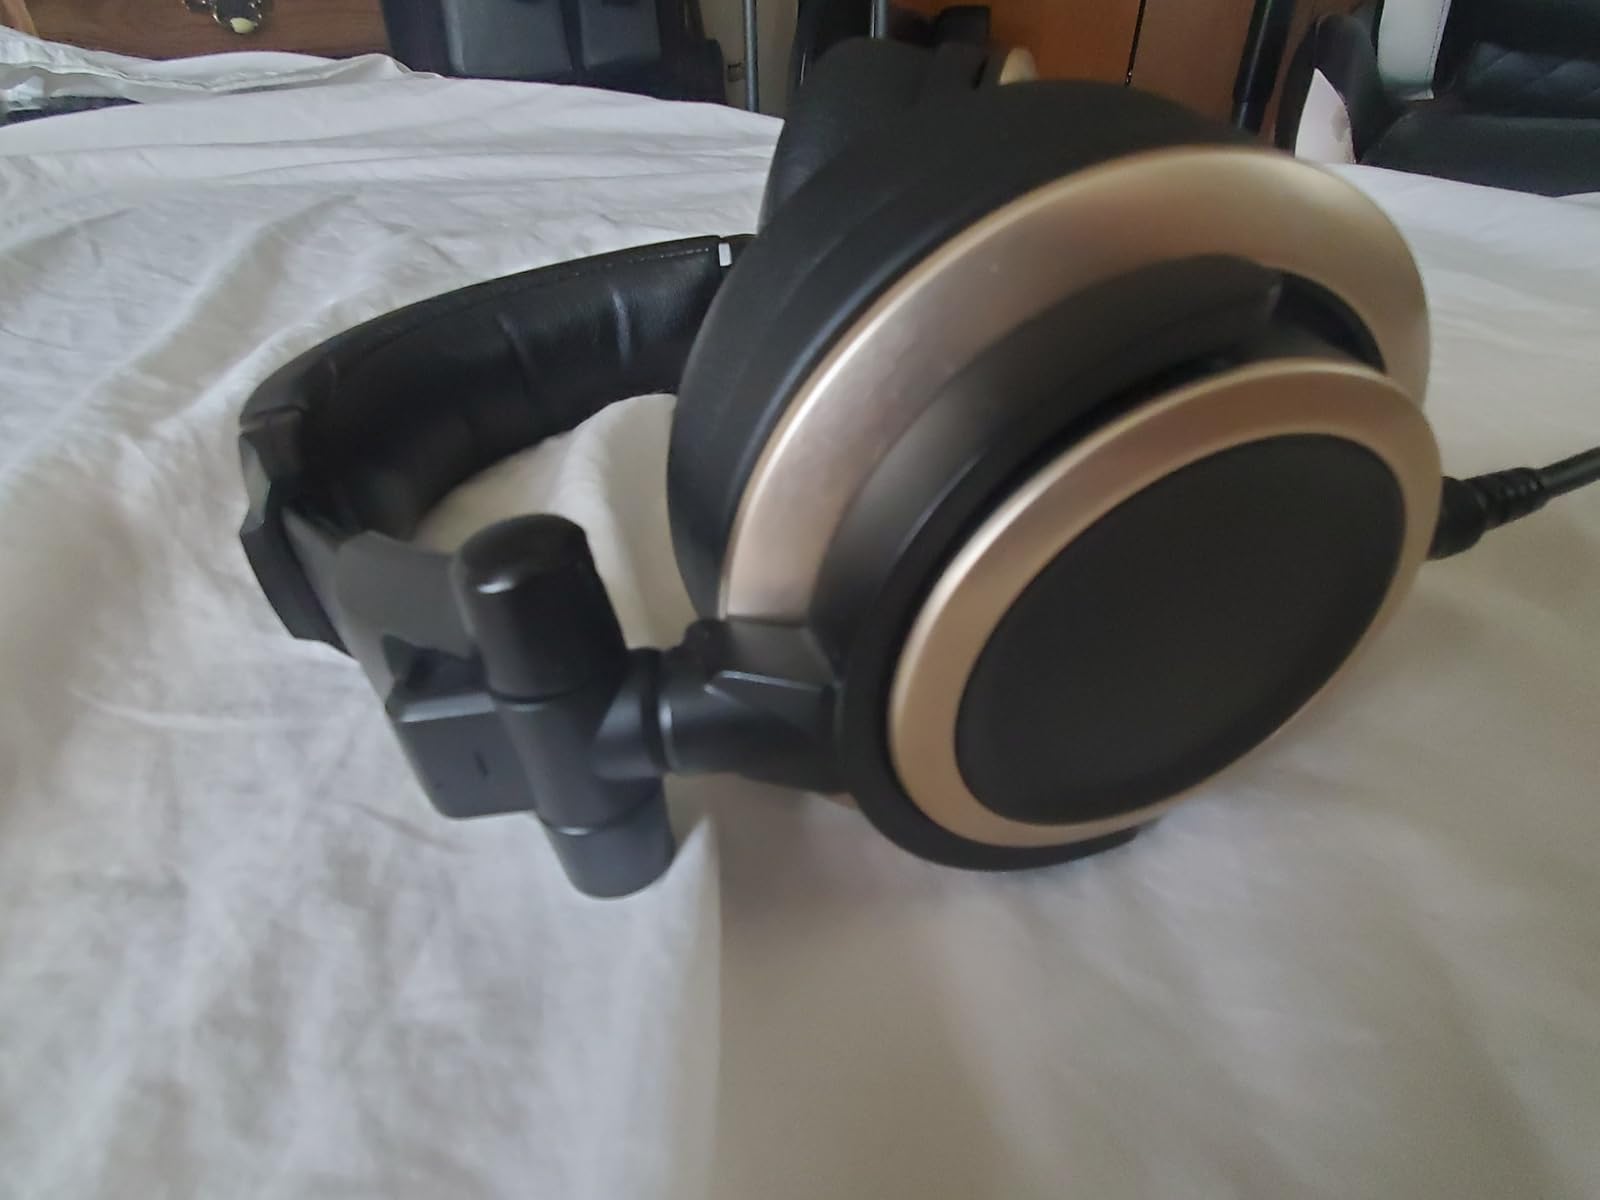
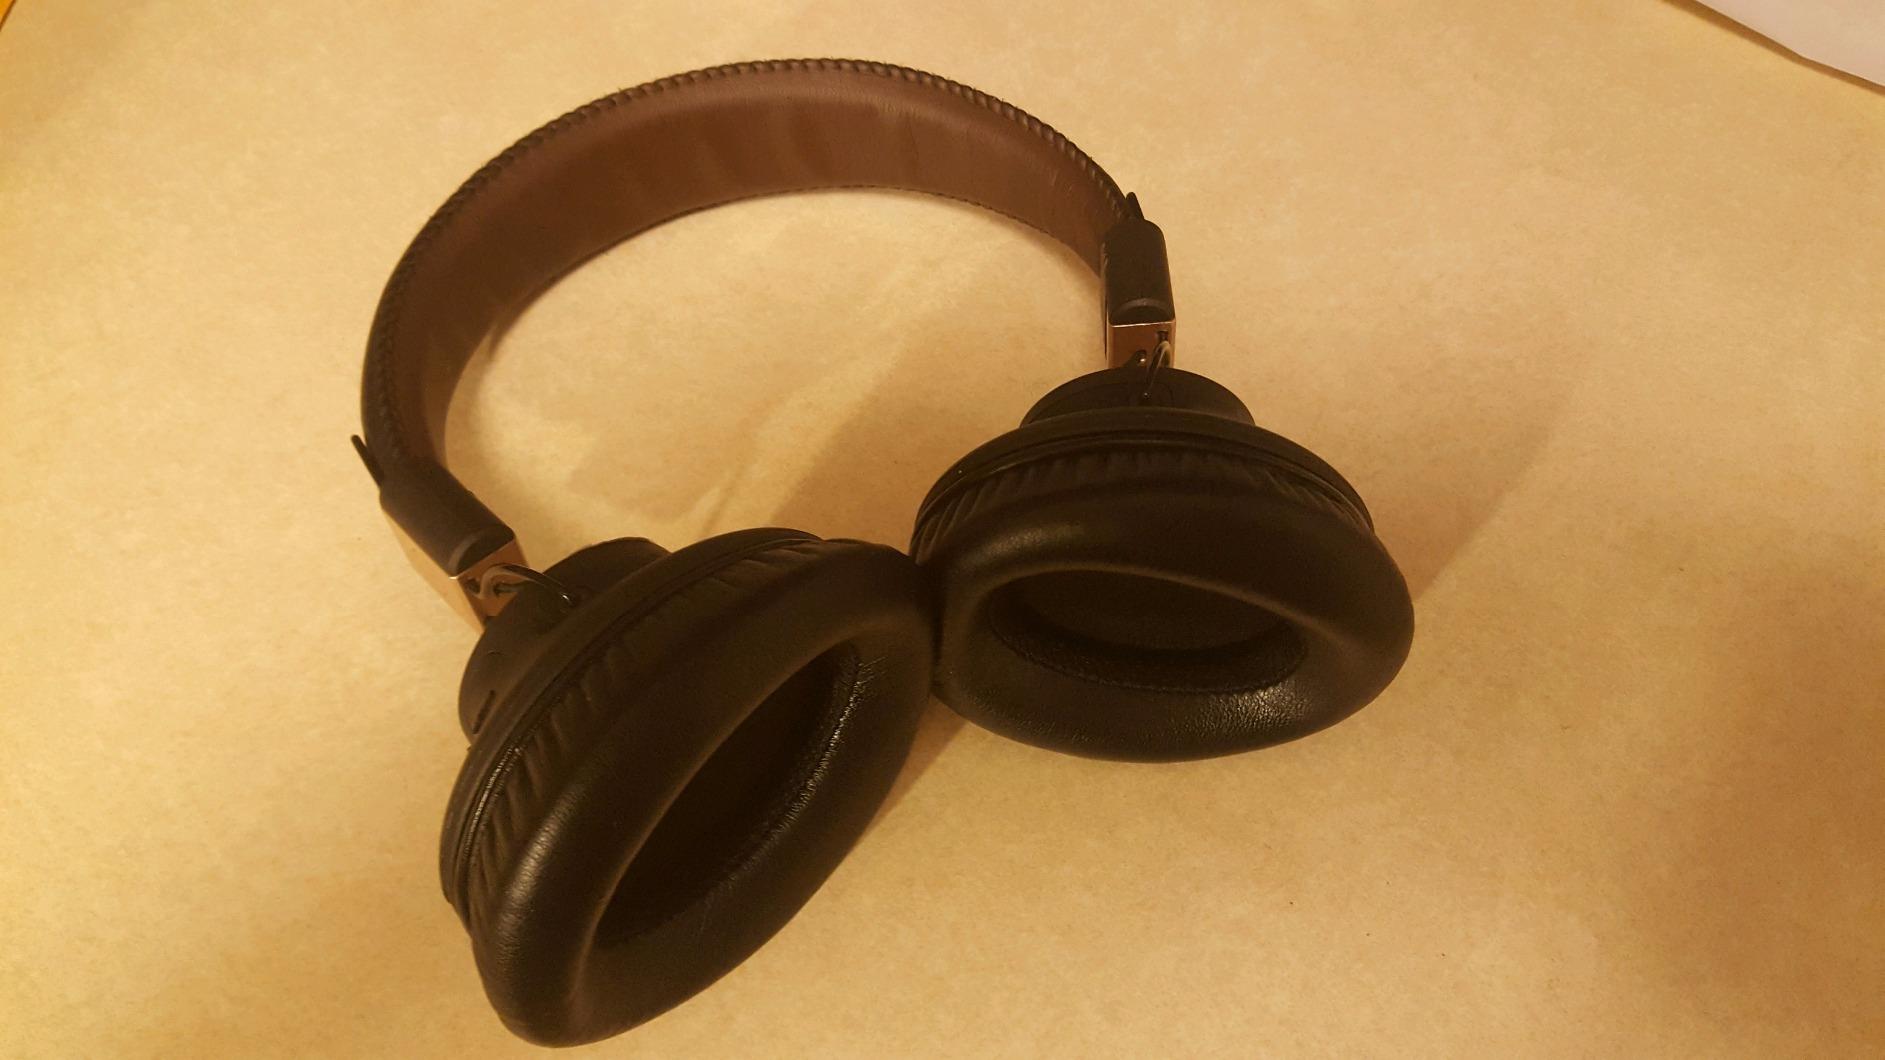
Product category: headphones
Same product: no